Ely Cathedral

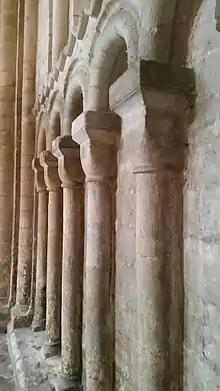
Norman Arcade in the nave

Under the Normans almost every English cathedral and major abbey was rebuilt from the 1070s onwards. If Ely was to maintain its status then it had to initiate its own building work, and the task fell to Abbot Simeon. He was the brother of Walkelin, the then Bishop of Winchester, and had himself been the prior at Winchester Cathedral when the rebuilding began there in 1079. In 1083, a year after Simeon's appointment as abbot of Ely, and when he was 90 years old, building work began. The years since the conquest had been turbulent for the Abbey, but the unlikely person of an aged Norman outsider effectively took sides with the Ely monks, reversed the decline in the abbey's fortunes, and found the resources, administrative capacity, identity and purpose to begin a mighty new building.